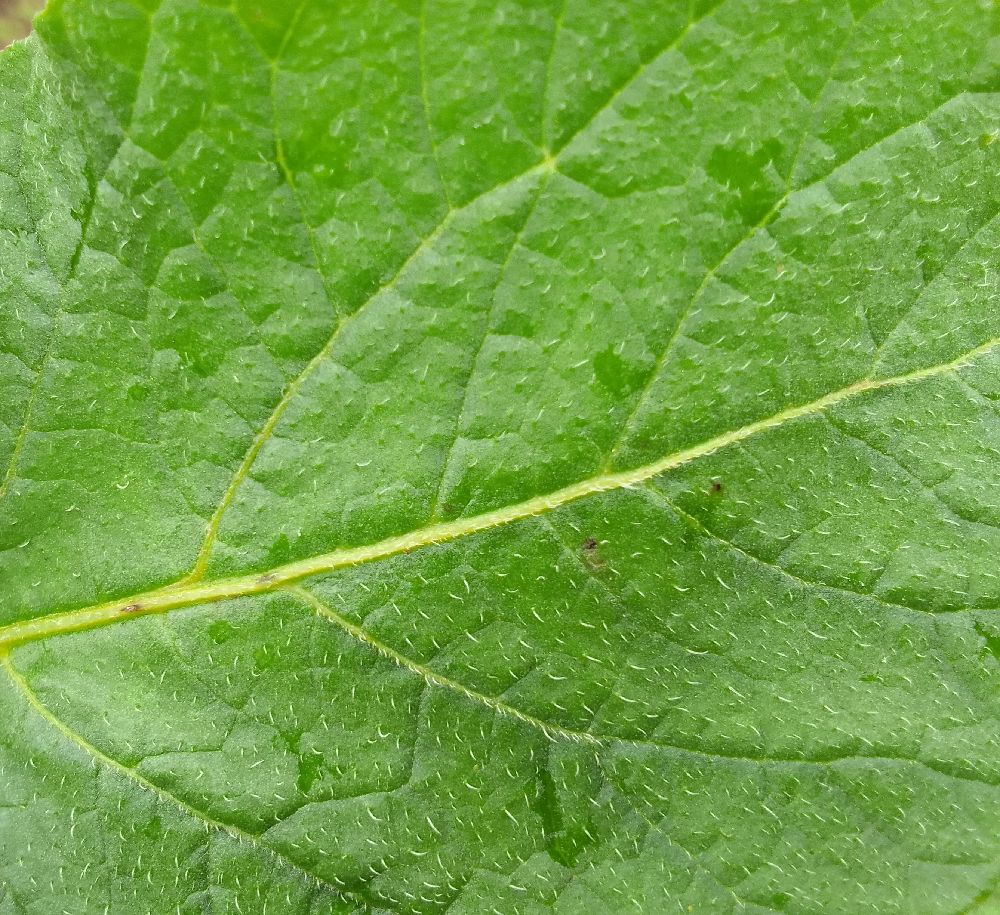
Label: Healthy